Swedish House Mafia

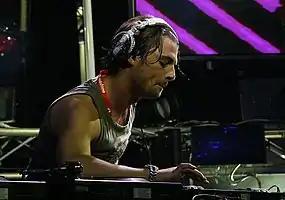
Axwell in 2007

Axwell (born 18 December 1977) placed at number 12 on the "DJ Magazine" Top 100 DJ Poll in 2011. In late 2004, Axwell released a global hit, "Feel the Vibe", which was re-released under Ministry of Sound in 2005 with added vocals from Tara McDonald as "Feel the Vibe ('Til the Morning Comes)".